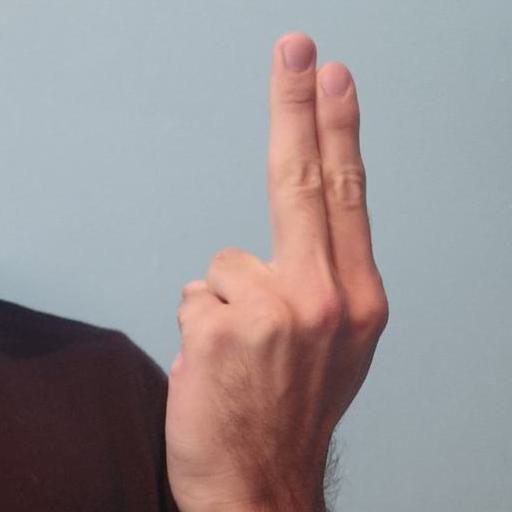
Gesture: two_up_inverted